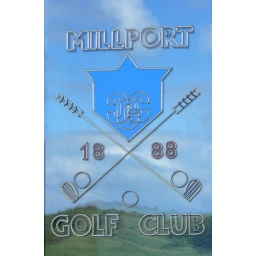
Reflection in the glass doors of the entrance to the Golf Club